Corinthian Pointe, Houston

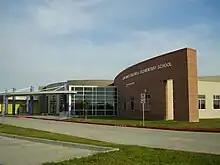
Jean Hines-Caldwell Elementary School

The neighborhood is zoned to Houston Independent School District (HISD) schools. Corinthian Pointe is within Trustee District IX, represented by Lawrence Marshall as of 2008.